Lafayette C. Baker

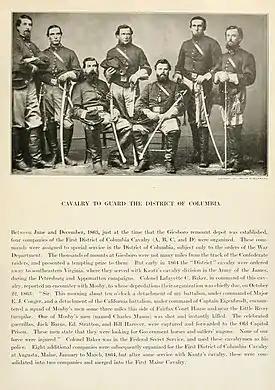
1st D.C Cavalry

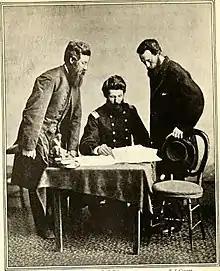
Hq of the Secret Service Bureau, Washington D.C. Lt L B. Baker. Col Lafayetter C Baker and E. J. Conger planning the pursuit of Booth

Baker owed his appointment largely to Secretary of War Edwin M. Stanton, but suspected the secretary of corruption and was eventually demoted for tapping his telegraph lines and packed off to New York.